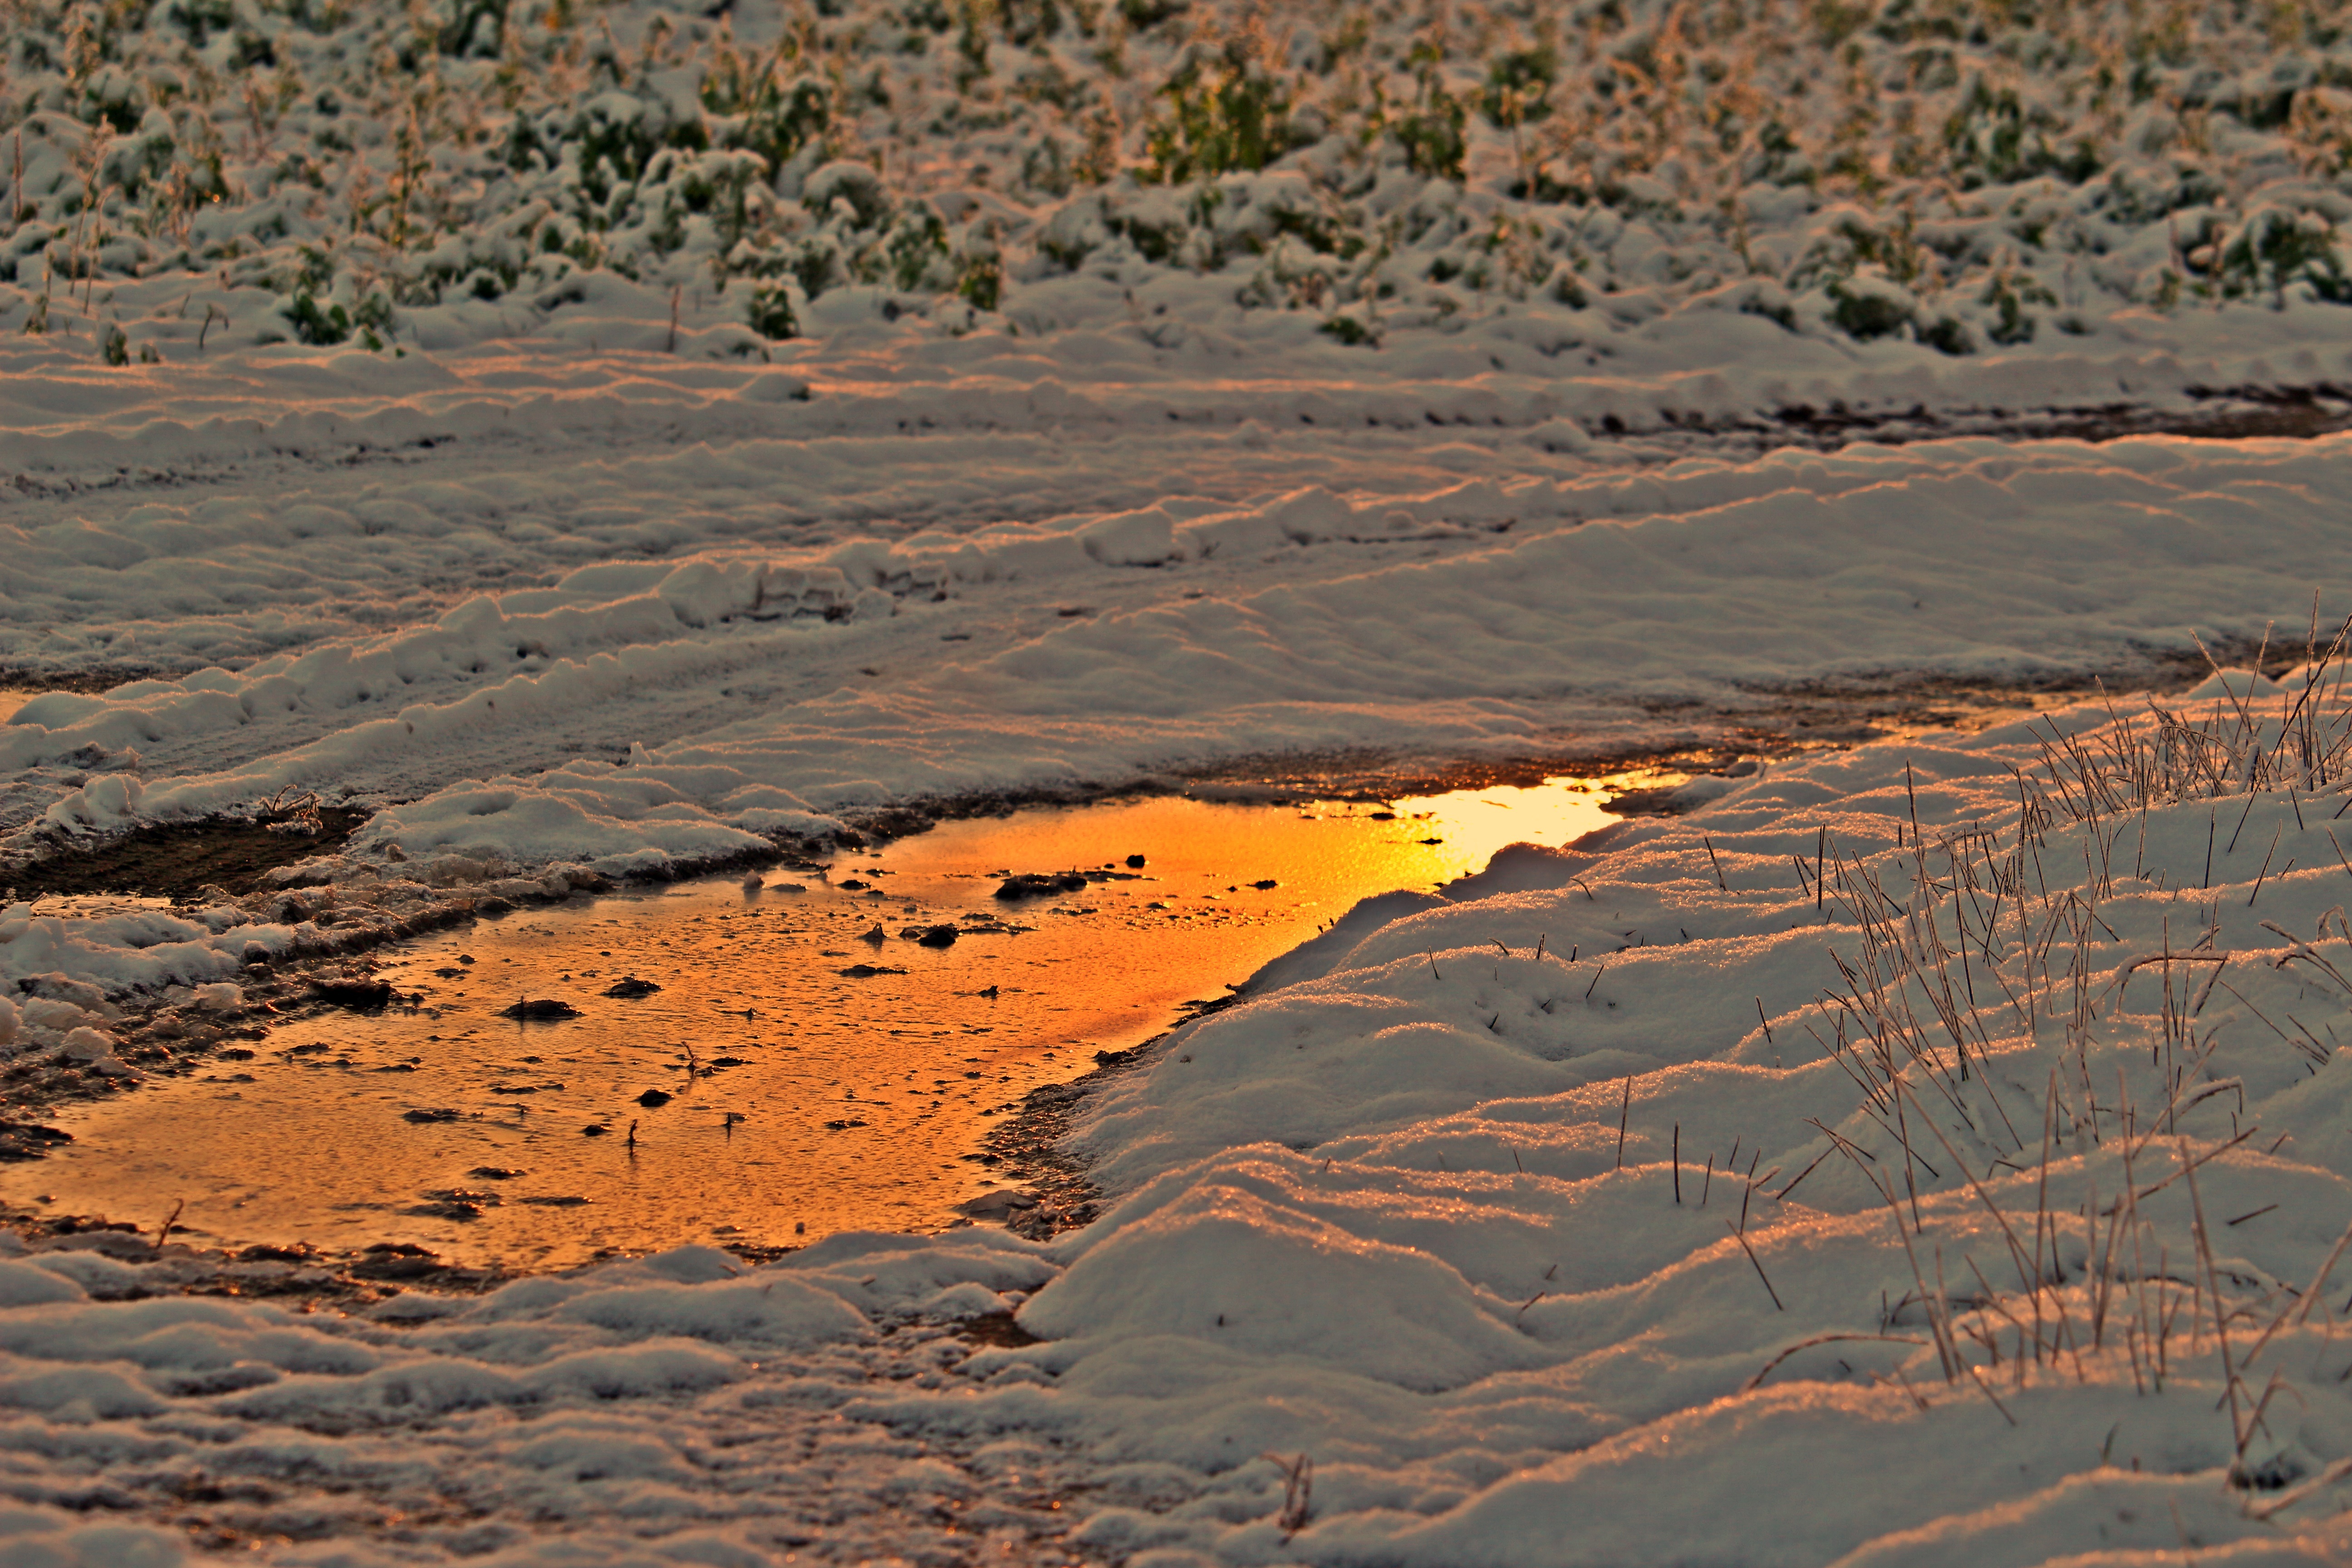
landscape, sea, sand, rock, wilderness, snow, winter, sunset, sunlight, desert, ice, golden, reflection, puddle, soil, frozen, material, geology, plateau, habitat, wintry, tundra, afterglow, mudflat, natural environment, aeolian landform, geological phenomenon